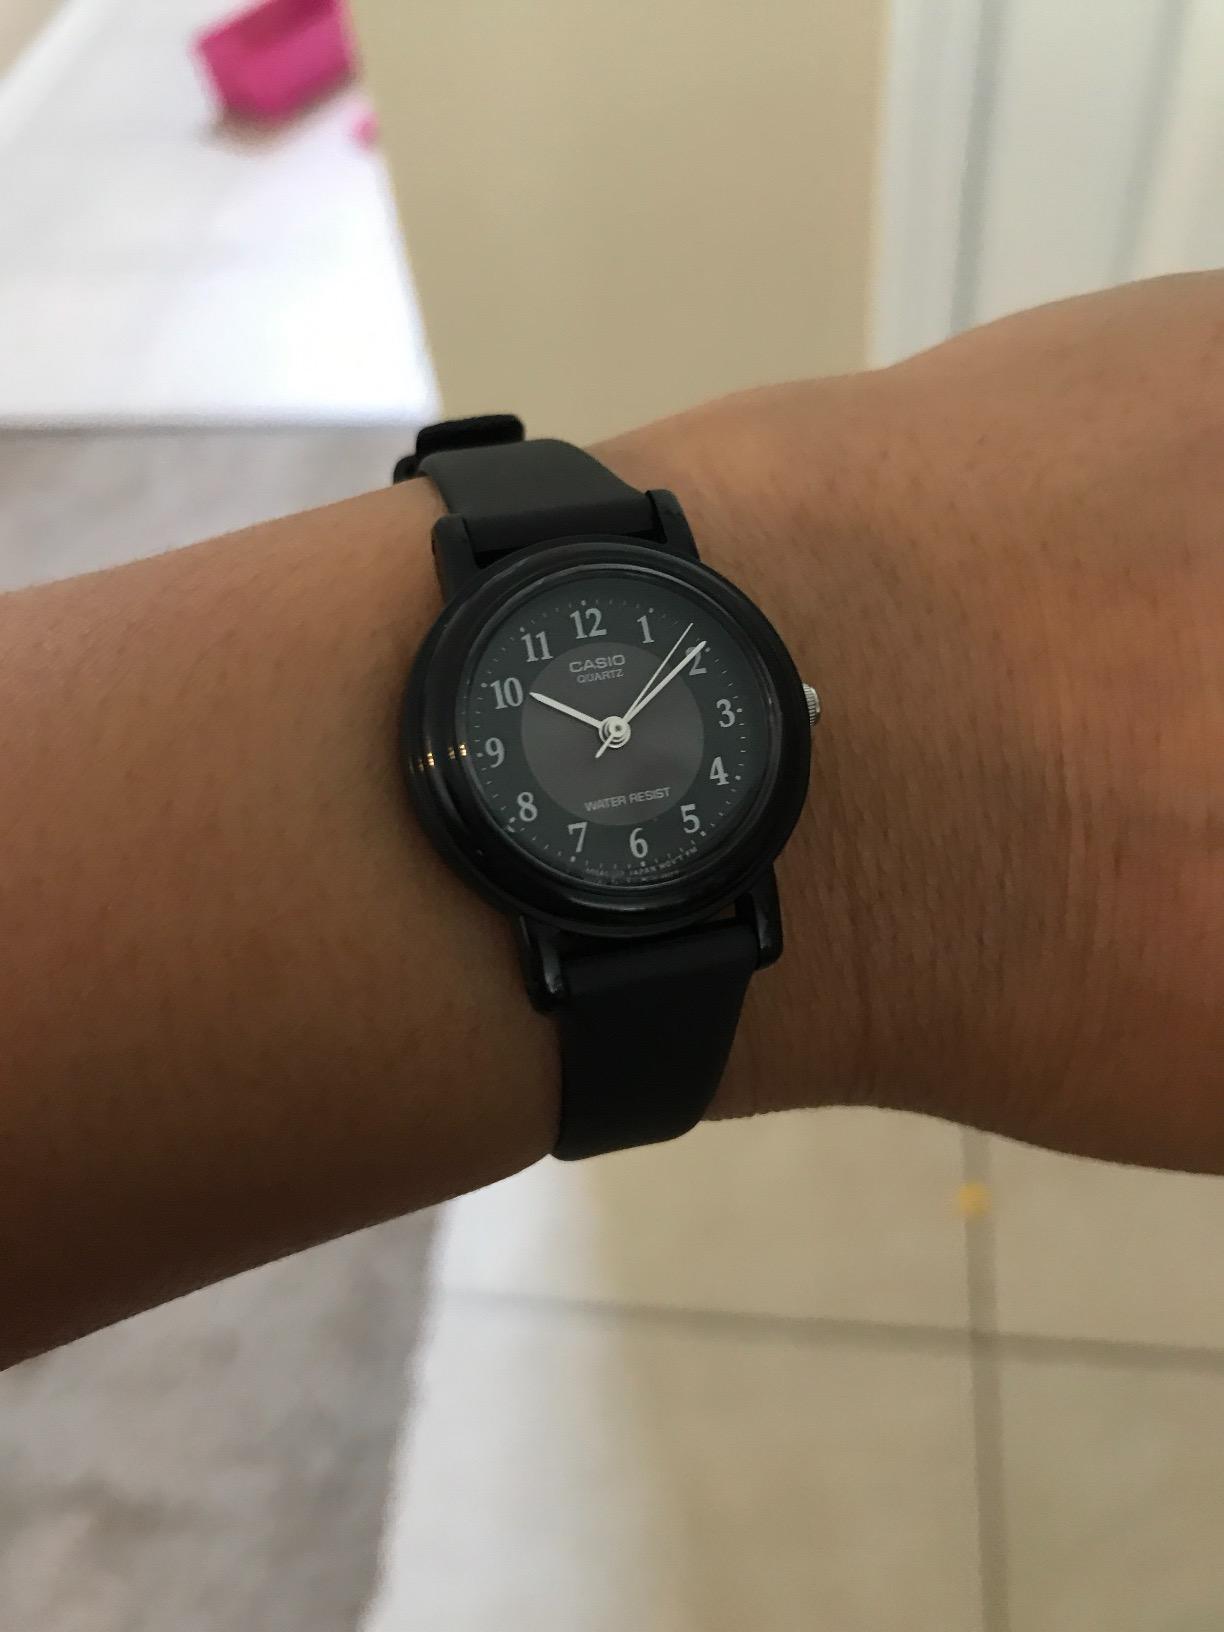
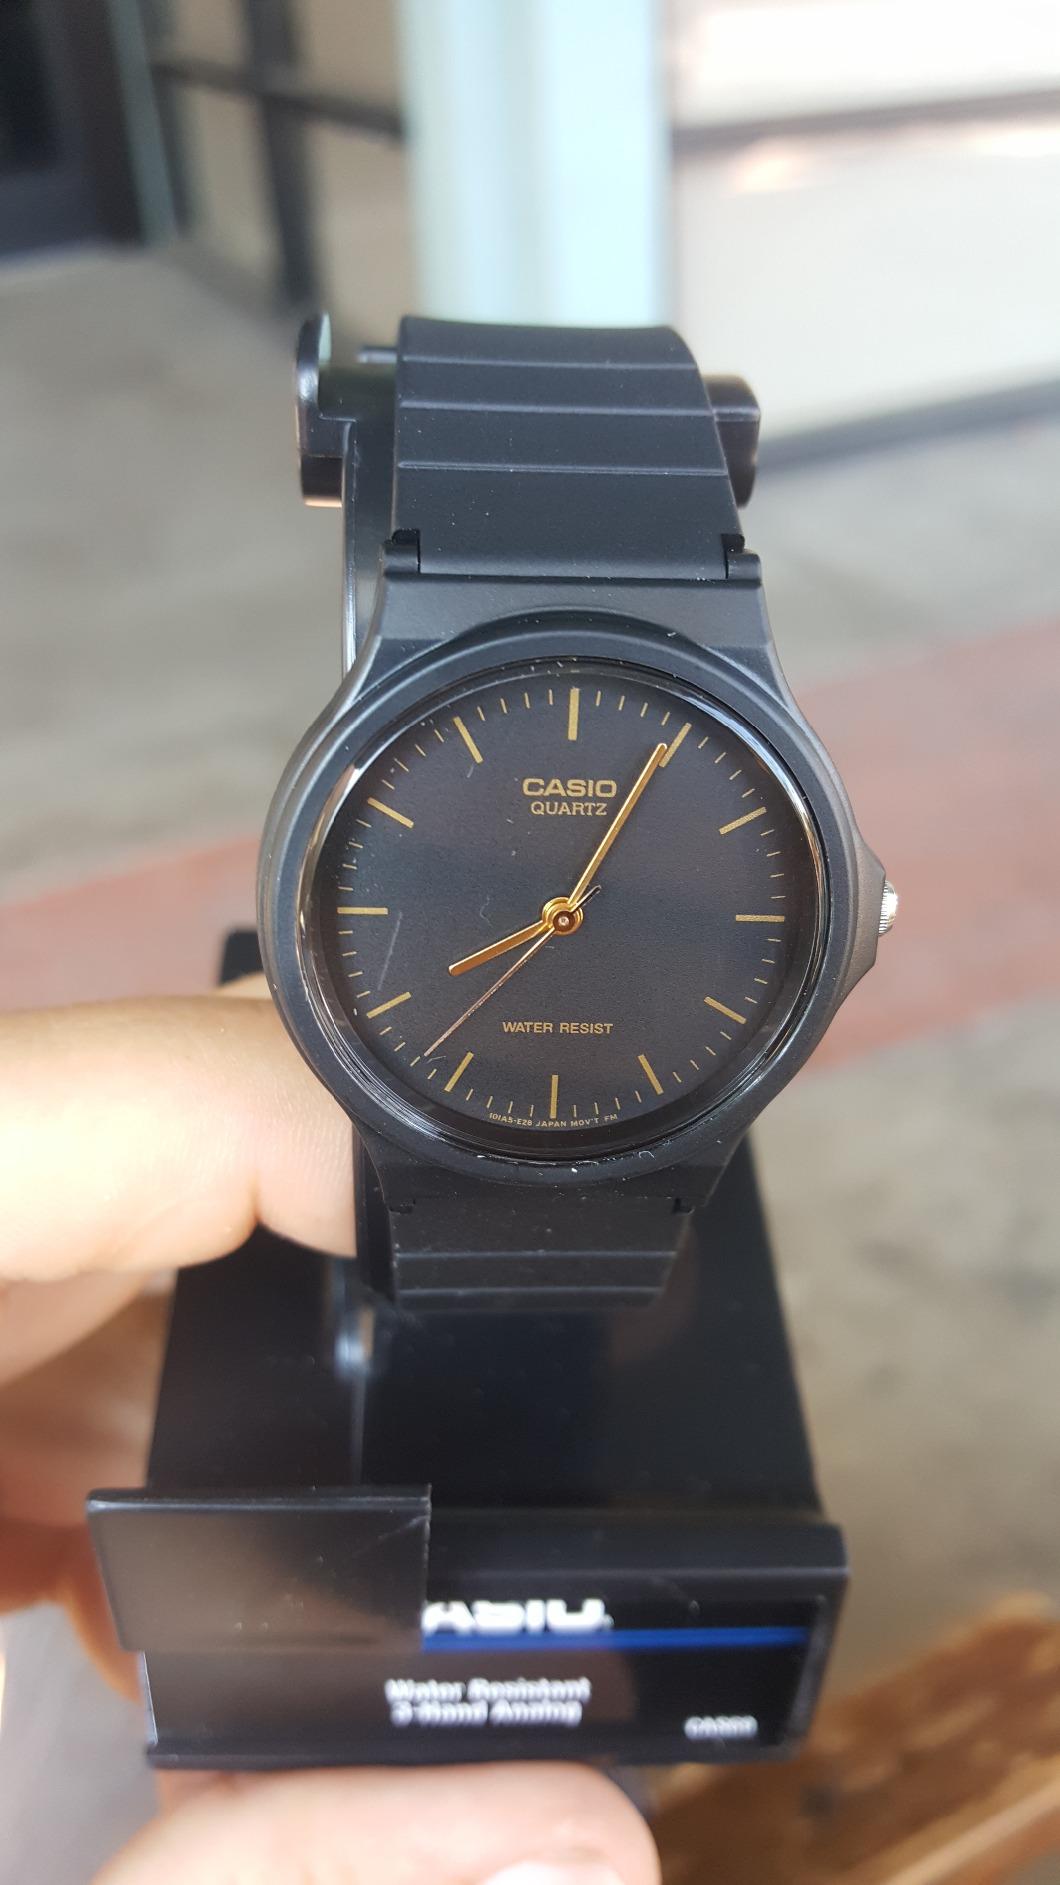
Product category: accessories_watch
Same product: no